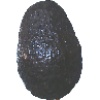
Label: avocado